Frah Quintale

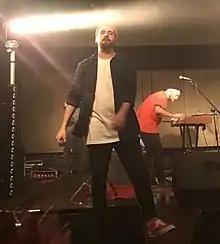
Frah Quintale performing in Rome (2018)

Francesco Servidei (born 27 December 1989), better known as Frah Quintale, is an Italian rapper and singer-songwriter. After debuting with the hip hop duo Fratelli Quintale in 2006, he launched his solo career with independent label Undamento. His first solo album, "Regardez moi", was released in 2018, and was certified platinum in Italy.